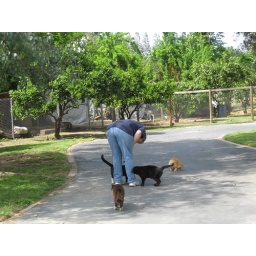
I was in cat heaven and picked up as many cats as would let me. Some I could walk around with!